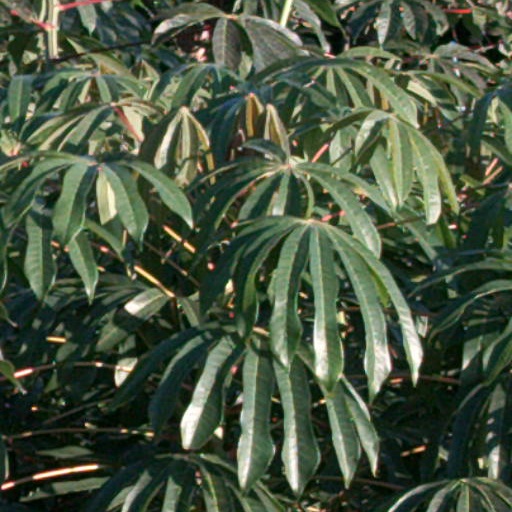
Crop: cassava